Liwa Oasis

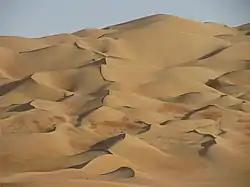
Sand dunes in Liwa Oasis.

The USGS Geographic Names Database lists 39 populated places in the area of the oasis, which are listed from west to east in the following table.